Puerto Madero Street Circuit

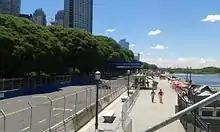
Puerto Madero Street Circuit, previous to the 2015 Buenos Aires ePrix.

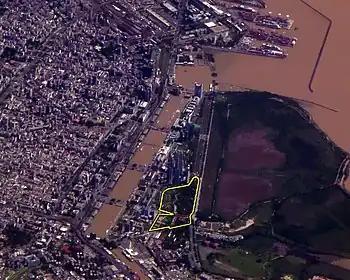
View of the location and surroundings of the circuit at the city for the Buenos Aires ePrix.

The Puerto Madero Street Circuit was a street circuit located in Puerto Madero, Buenos Aires. It was used for the first time on 10 January 2015 for the fourth ePrix of Formula E. The track was in length and featured 12 turns. The circuit was designed by Santiago García Remohí. The circuit was the only venue to have featured in the first three seasons, however it did not feature in the fourth season.